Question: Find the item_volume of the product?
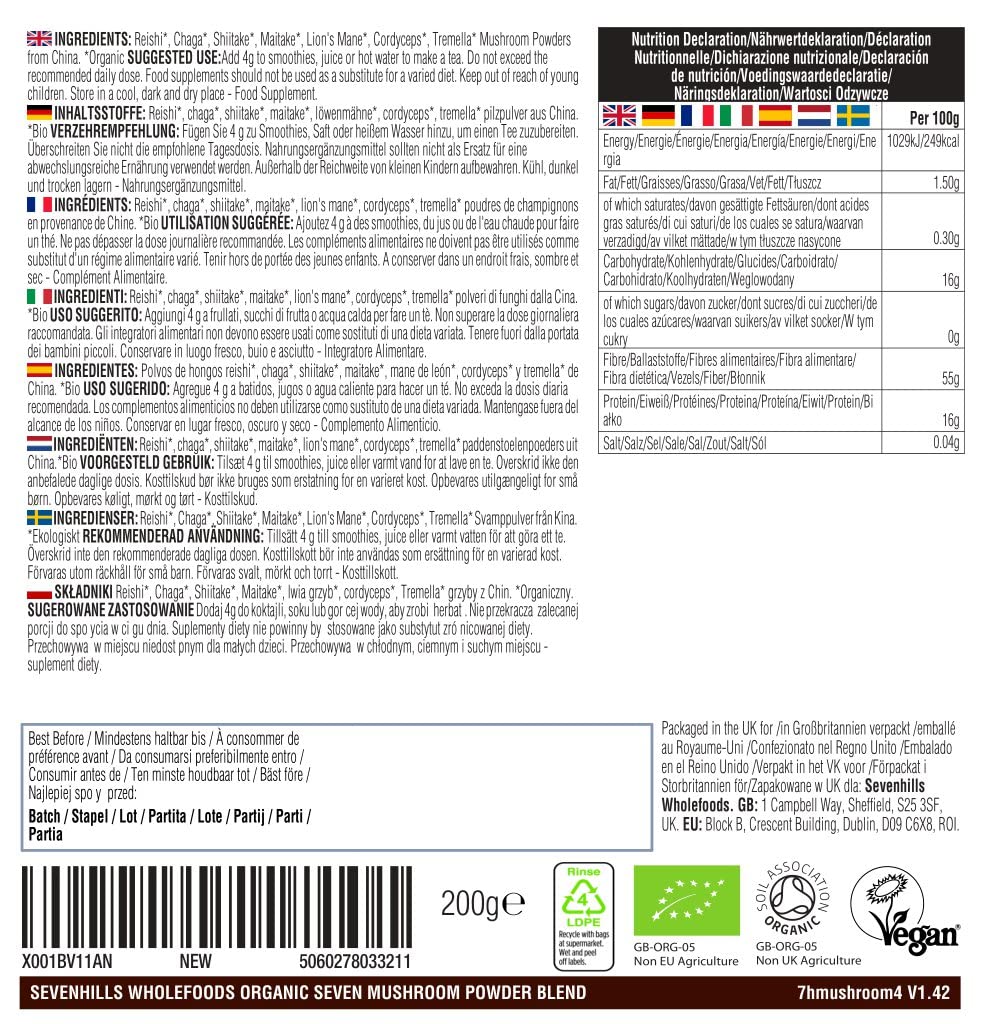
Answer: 4.0 gallon